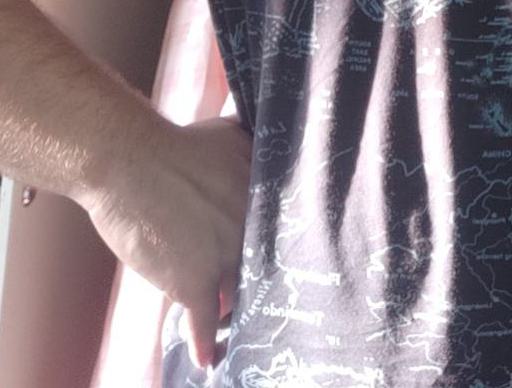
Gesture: no_gesture